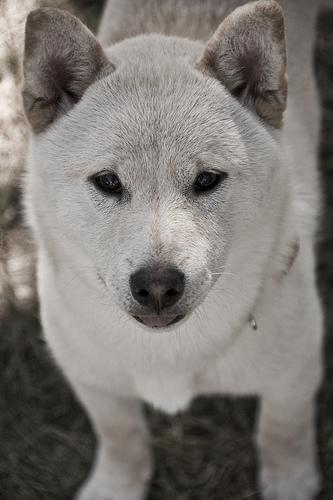
Breed: shiba inu